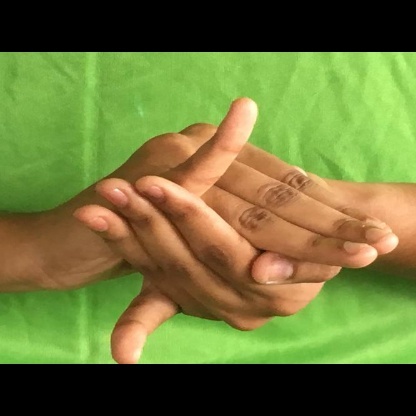
Mudra: Kurma